Mestizo

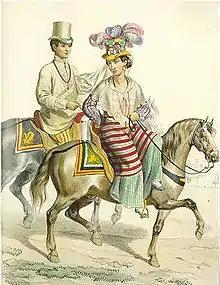
"Mestizos de Español" in the Philippines by Jean Mallat de Bassilan (c.1846), both are wearing native barong tagalog and baro't saya finery

During the colonial era, the majority of Ecuadorians were Amerindians and the minorities were the Spanish conquistadors, who came with Francisco Pizarro and Sebastián de Belalcázar. With the passage of time these Spanish conquerors and succeeding Spanish colonists sired offspring, largely nonconsensually, with the local Amerindian population, since Spanish immigration did not initially include many European females to the colonies. In a couple of generations a predominantly Mestizo population emerged in Ecuador with a drastically declining Amerindian population due to European diseases and wars.